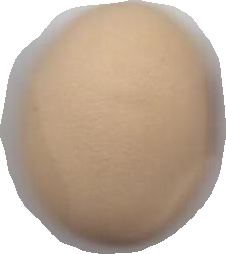
Variety: Anjasmoro